Lufthansa

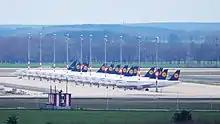
15 aircraft of Lufthansa that are parked at Berlin Brandenburg Airport on 21 March 2020 due to the cancellation of 95 percent of all flights of the airline on 19 March 2020

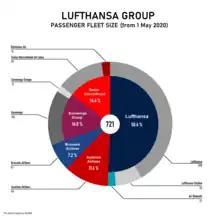
Lufthansa Group passenger fleet size, including subsidiaries and excluding cargo (wholly owned)

The wide-body era for Lufthansa started with a Boeing 747 flight on 26 April 1970. It was followed by the introduction of the DC-10-30 on 14 January 1974, and the first Airbus A300 in 1976. In 1979, Lufthansa and Swissair became launch customers for the Airbus A310 with an order for twenty-five aircraft.